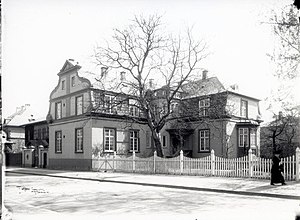
Jens Sylvester Hvid
Sylvester Hvids Villa på Amalievej, Frederiksberg
Jens Sylvester Hvid var en dansk forretningsmand og pioner indenfor den danske reklamebranche. I 1899 startede han Danmarks første reklamebureau, Sylvester Hvid.